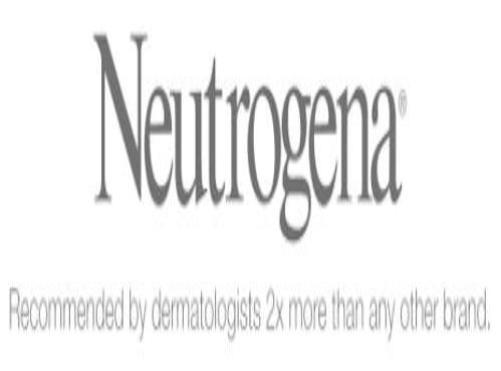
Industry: Necessities